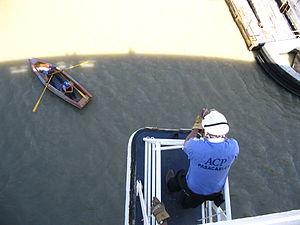
Des employés de l'autorité du canal de Panama au travail à l'entrée de l'écluse de Pedro Miguel. Photographie prise à bord du MS Maasdam.
L’Autorité du Canal de Panama, ou ACP est l'agence du gouvernement du Panama responsable de l'opération et de la gestion du canal de Panama. L'ACP remplaça la Commission du Canal de Panama le 31 décembre 1999, quand le canal fut rendu par les États-Unis au Panama.